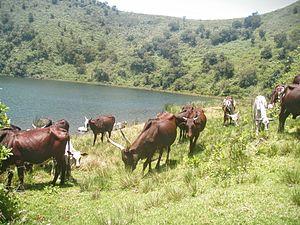
La Région du Sud-Ouest est l'une des dix régions du Cameroun, située dans le sud-ouest du pays et frontalière du Nigéria. Son chef-lieu est Buéa.